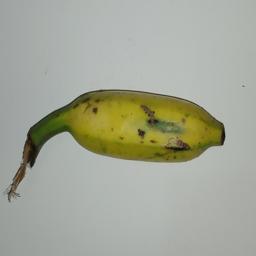
Ripeness: Semi-ripe